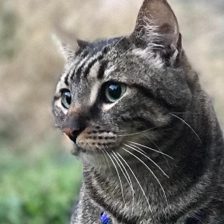
Label: animals